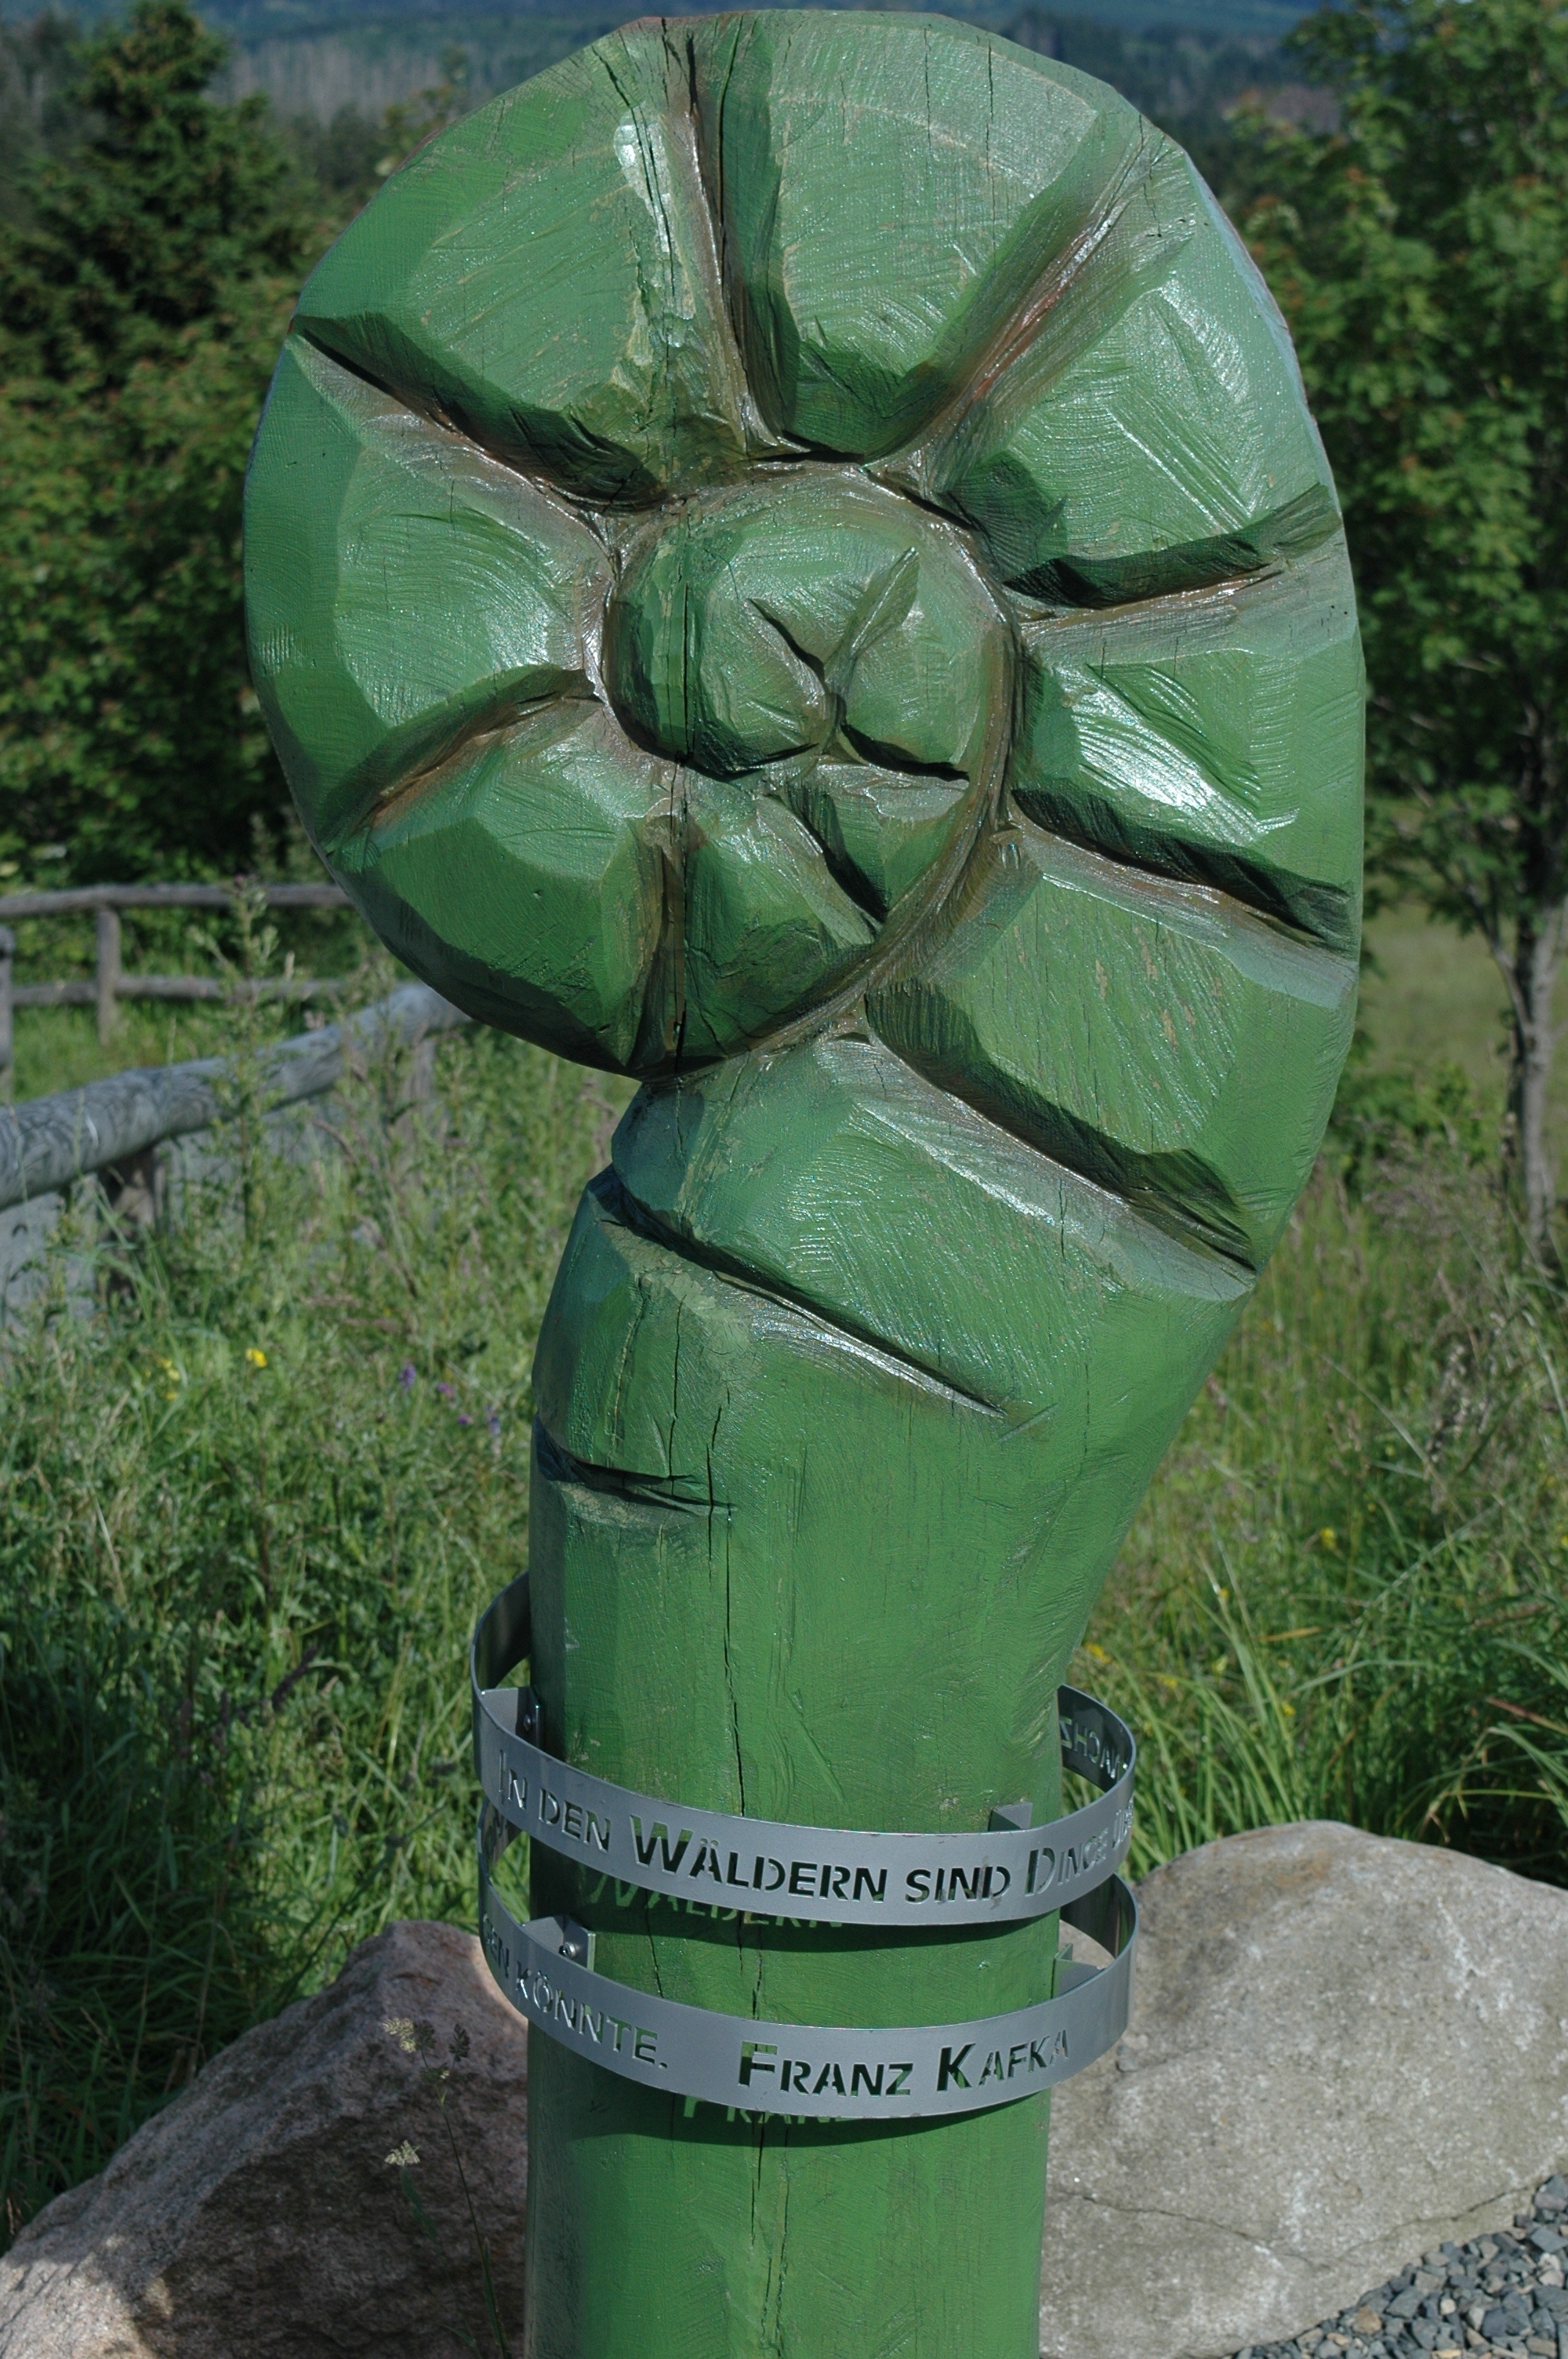
monument, statue, green, sculpture, art, stele, art object, walking stick, limitation, man made object, outdoor structure